Brochet

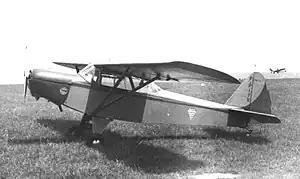
Brochet MB.76 at Chavenay airfield near Paris in 1967

Initially, the firm sold plans for light aircraft of Brochet's own designs to amateur constructors, but gradually undertook more and more aircraft construction, with its final designs not marketed for homebuilding at all. During the early 1950s, Brochet sold some 58 light planes of eight designs to the French government for distribution to the country's aeroclubs.